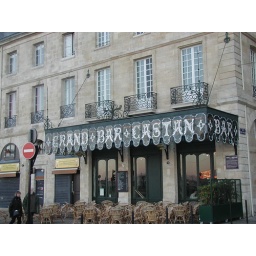
pretty bar sign in bordeaux